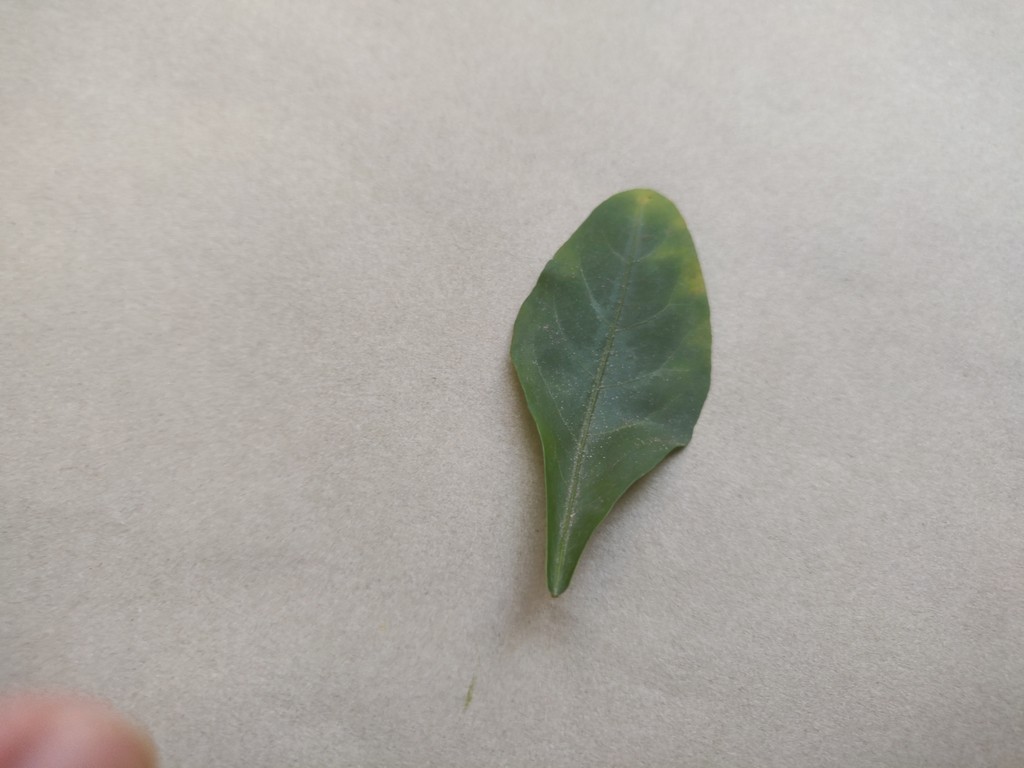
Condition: Unhealthy
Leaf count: single
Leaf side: front